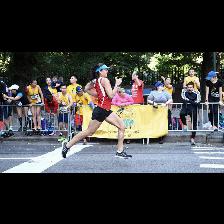
Label: Human